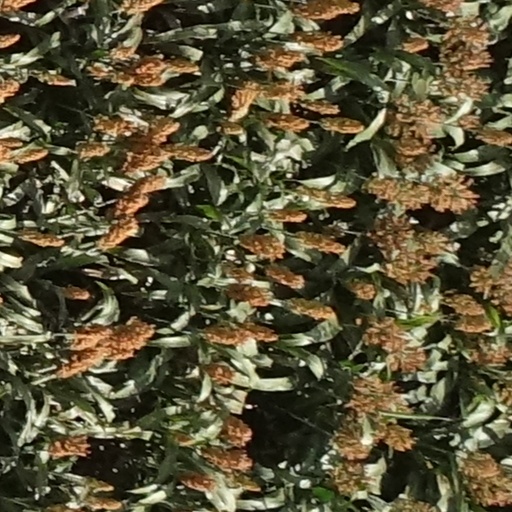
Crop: sorghum